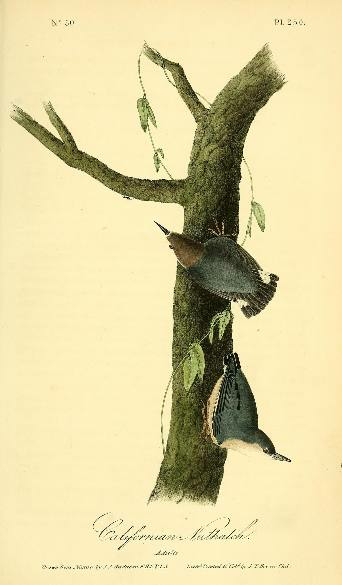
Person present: No